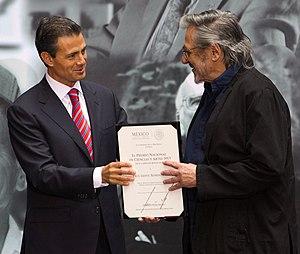
Paul Leduc Rosenzweig est un réalisateur, scénariste, producteur, monteur et critique de cinéma mexicain. Avec la productrice Bertha Navarro, il a une fille également réalisatrice, Valentina Leduc Navarro.